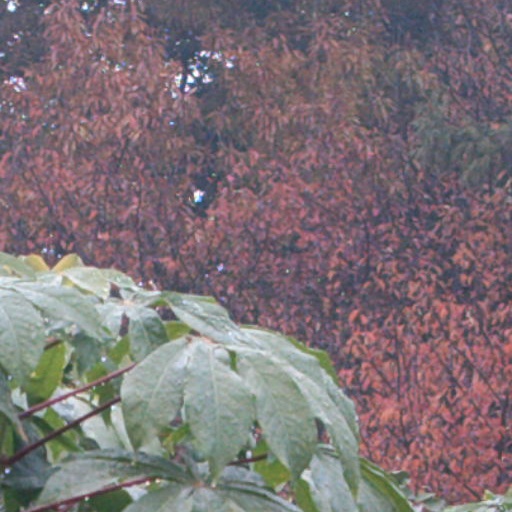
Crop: cassava